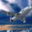
Label: airplane